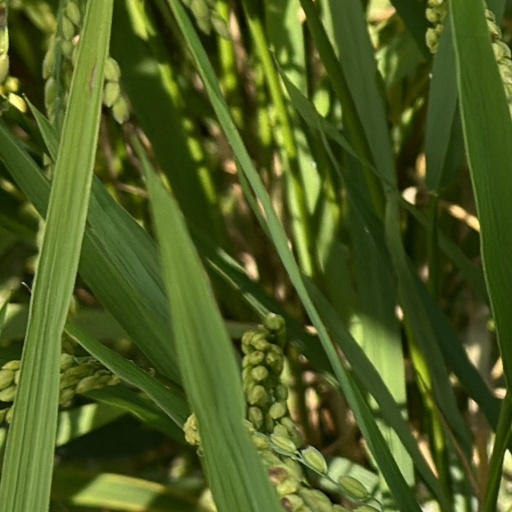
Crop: rice